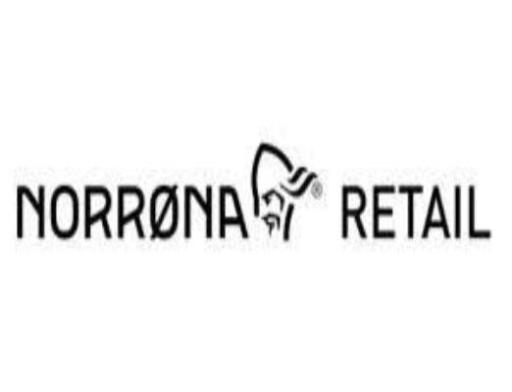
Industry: Clothes